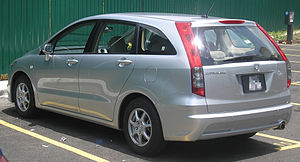
Honda Stream / Anden generation
Honda Stream var en MPV fra den japanske bilfabrikant Honda. Bilen afløste Honda Shuttle i 2000 og fik et facelift i starten af 2004.